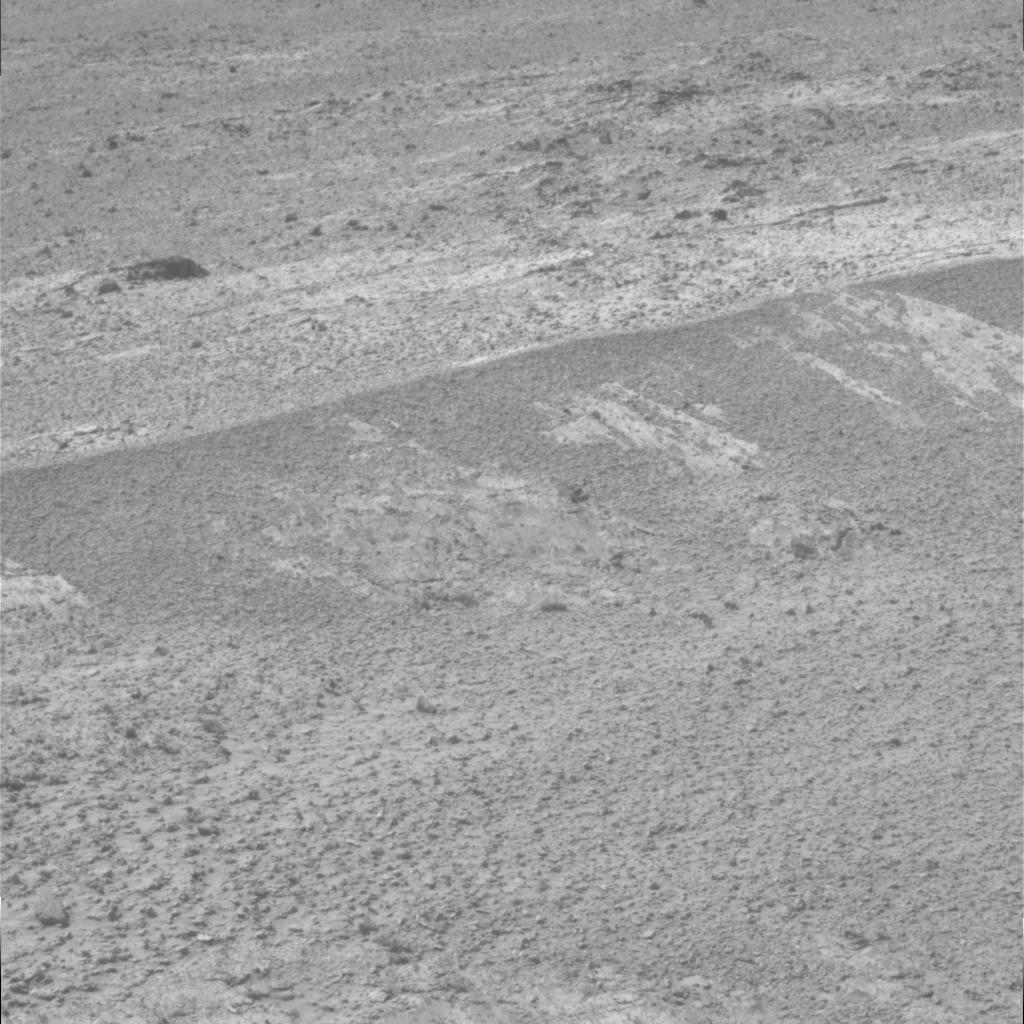
Surface features visible: Clasts, Dunes/Ripples, Soil, Spherules, Nearby Surface